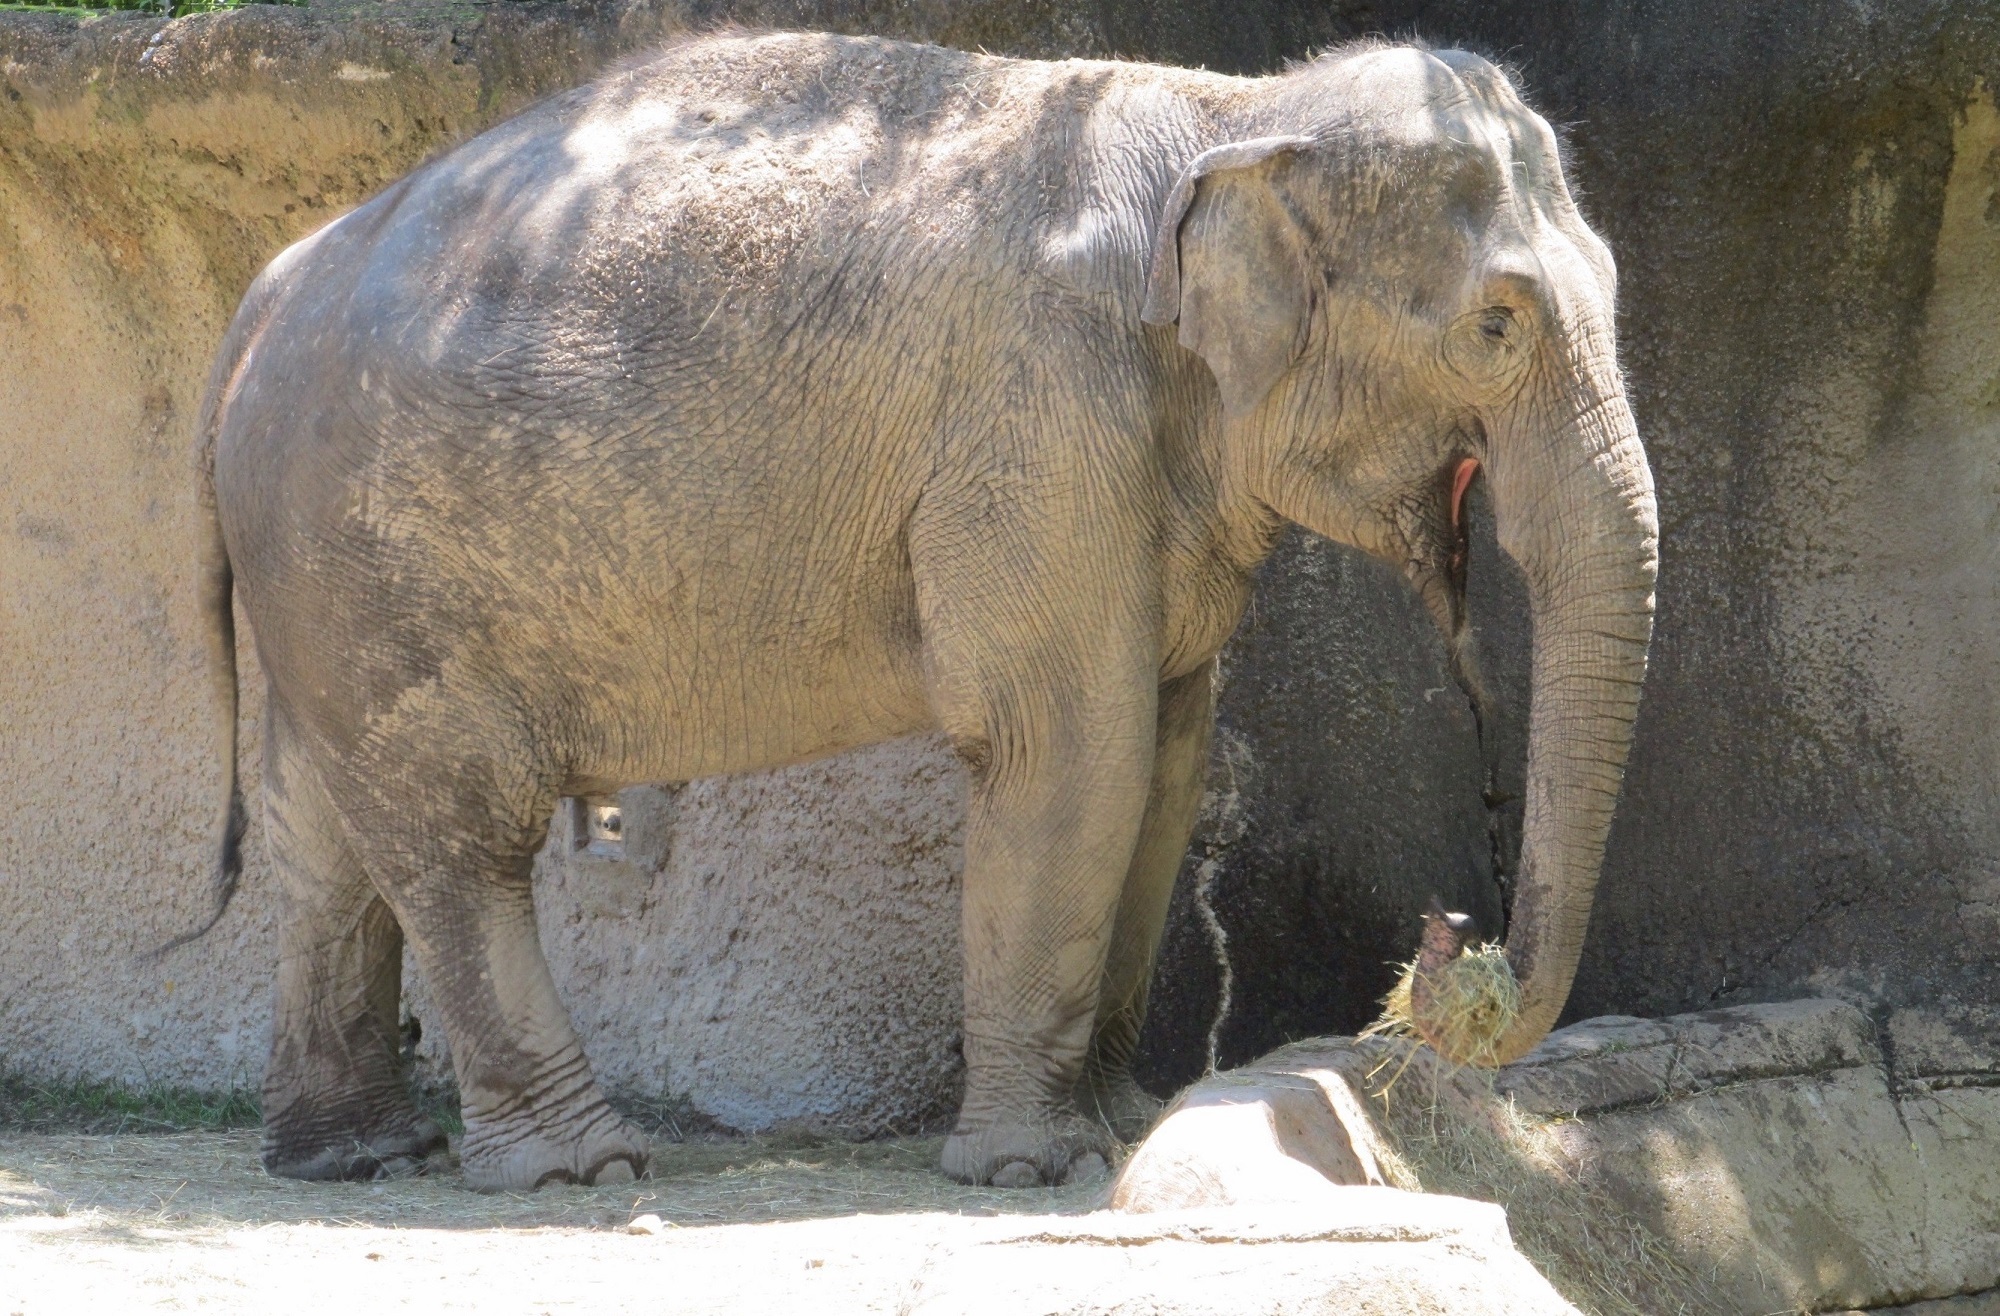
nature, hay, trunk, animal, wildlife, standing, zoo, portrait, mammal, fauna, elephant, feeding, eating, vertebrate, big, large, pachyderm, indian elephant, african elephant, elephants and mammoths